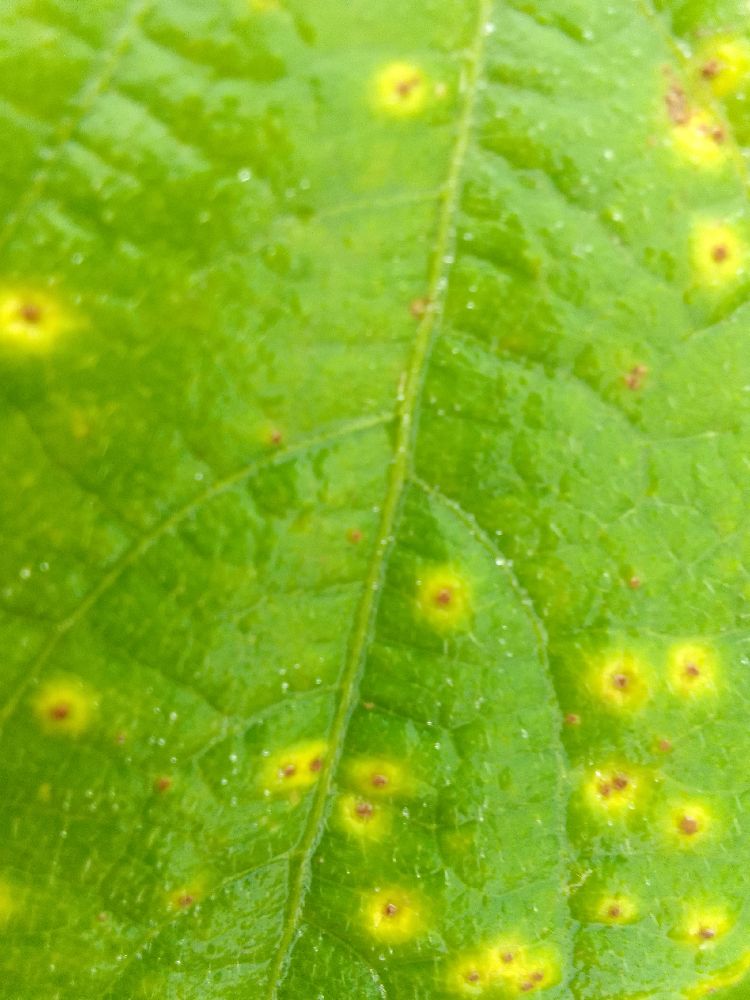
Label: rust